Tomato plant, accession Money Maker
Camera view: tilt-top (135 deg); turntable rotation: 60 degrees
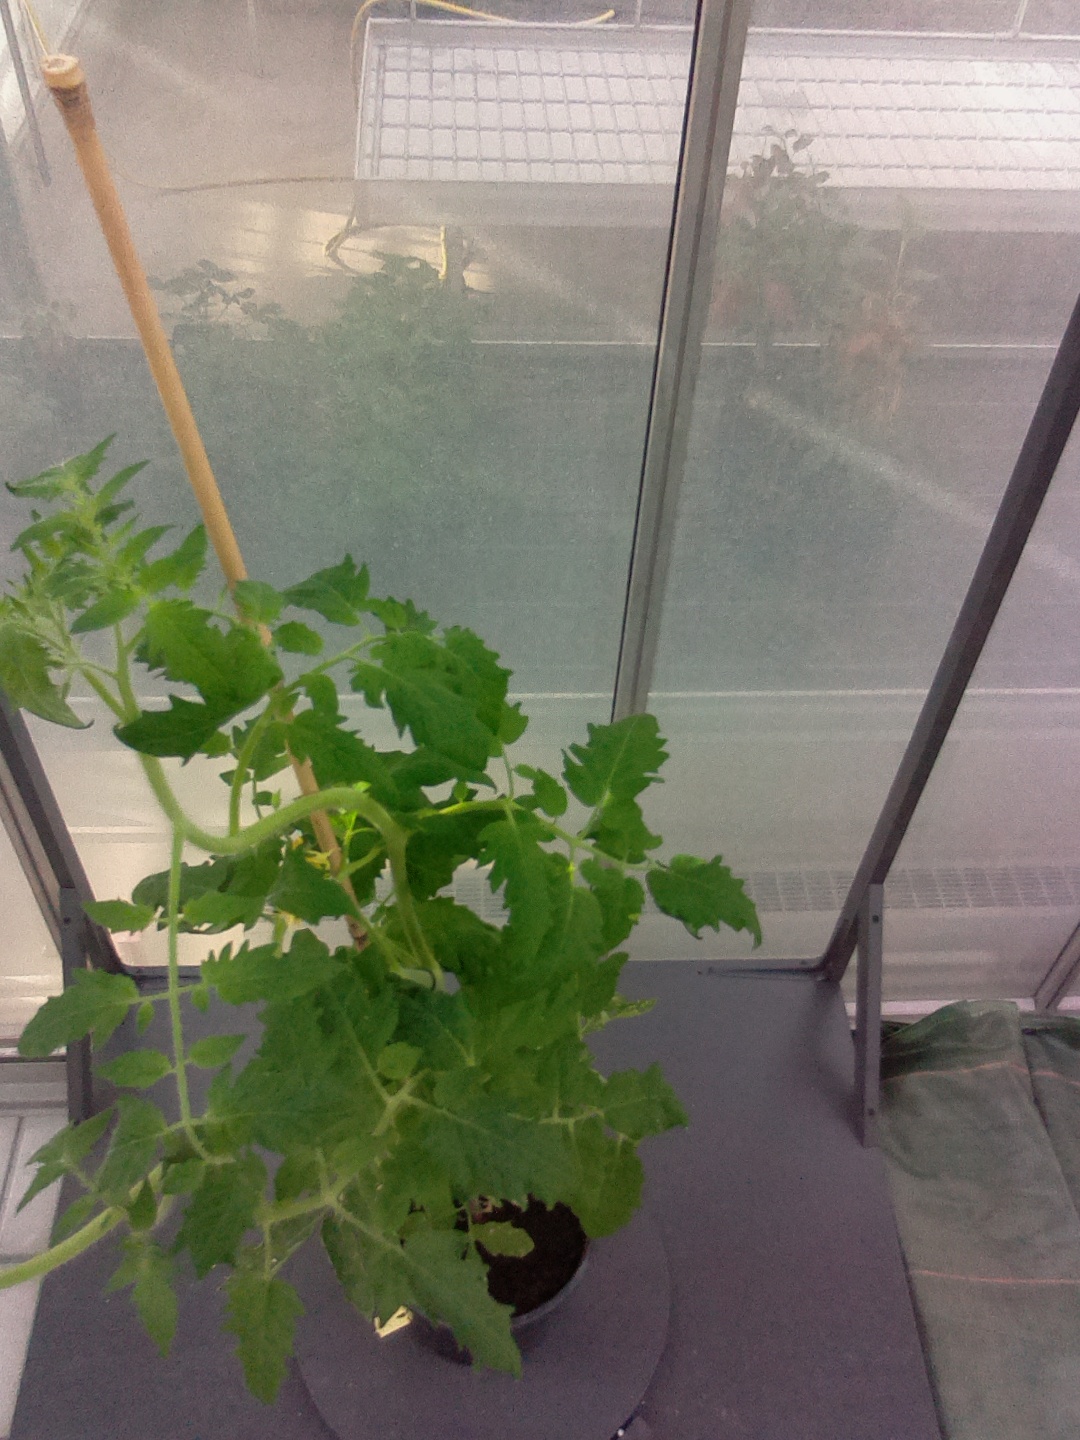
BBCH growth stage 65: Full flowering, 50%-60% of flowers open, first petals falling